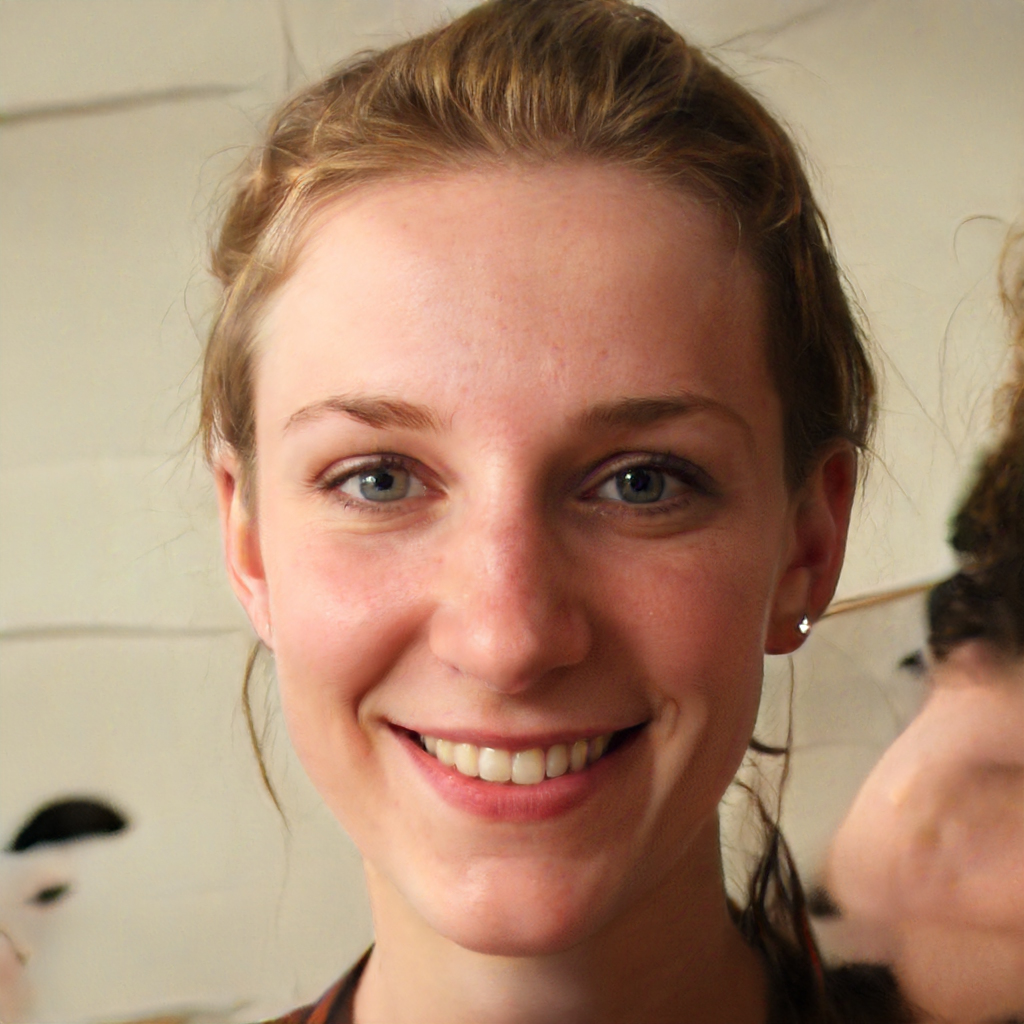
Gender: Female